Spy Hunter

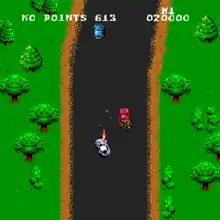
The player has shot an innocent civilian car and is penalized with no points for a short duration.

"Spy Hunter" is a vertical scrolling driving game with the player in the role of a spy driving an armed sportscar. The object of the game is to travel the freeway destroying as many enemy vehicles as possible while protecting civilian vehicles. The game uses a top-down perspective. Controls consist of a two-position gearshift lever, a floor-mounted accelerator pedal, and a steering yoke with five buttons, and the cabinet also includes a dashboard with status lights.